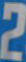
Number: 2